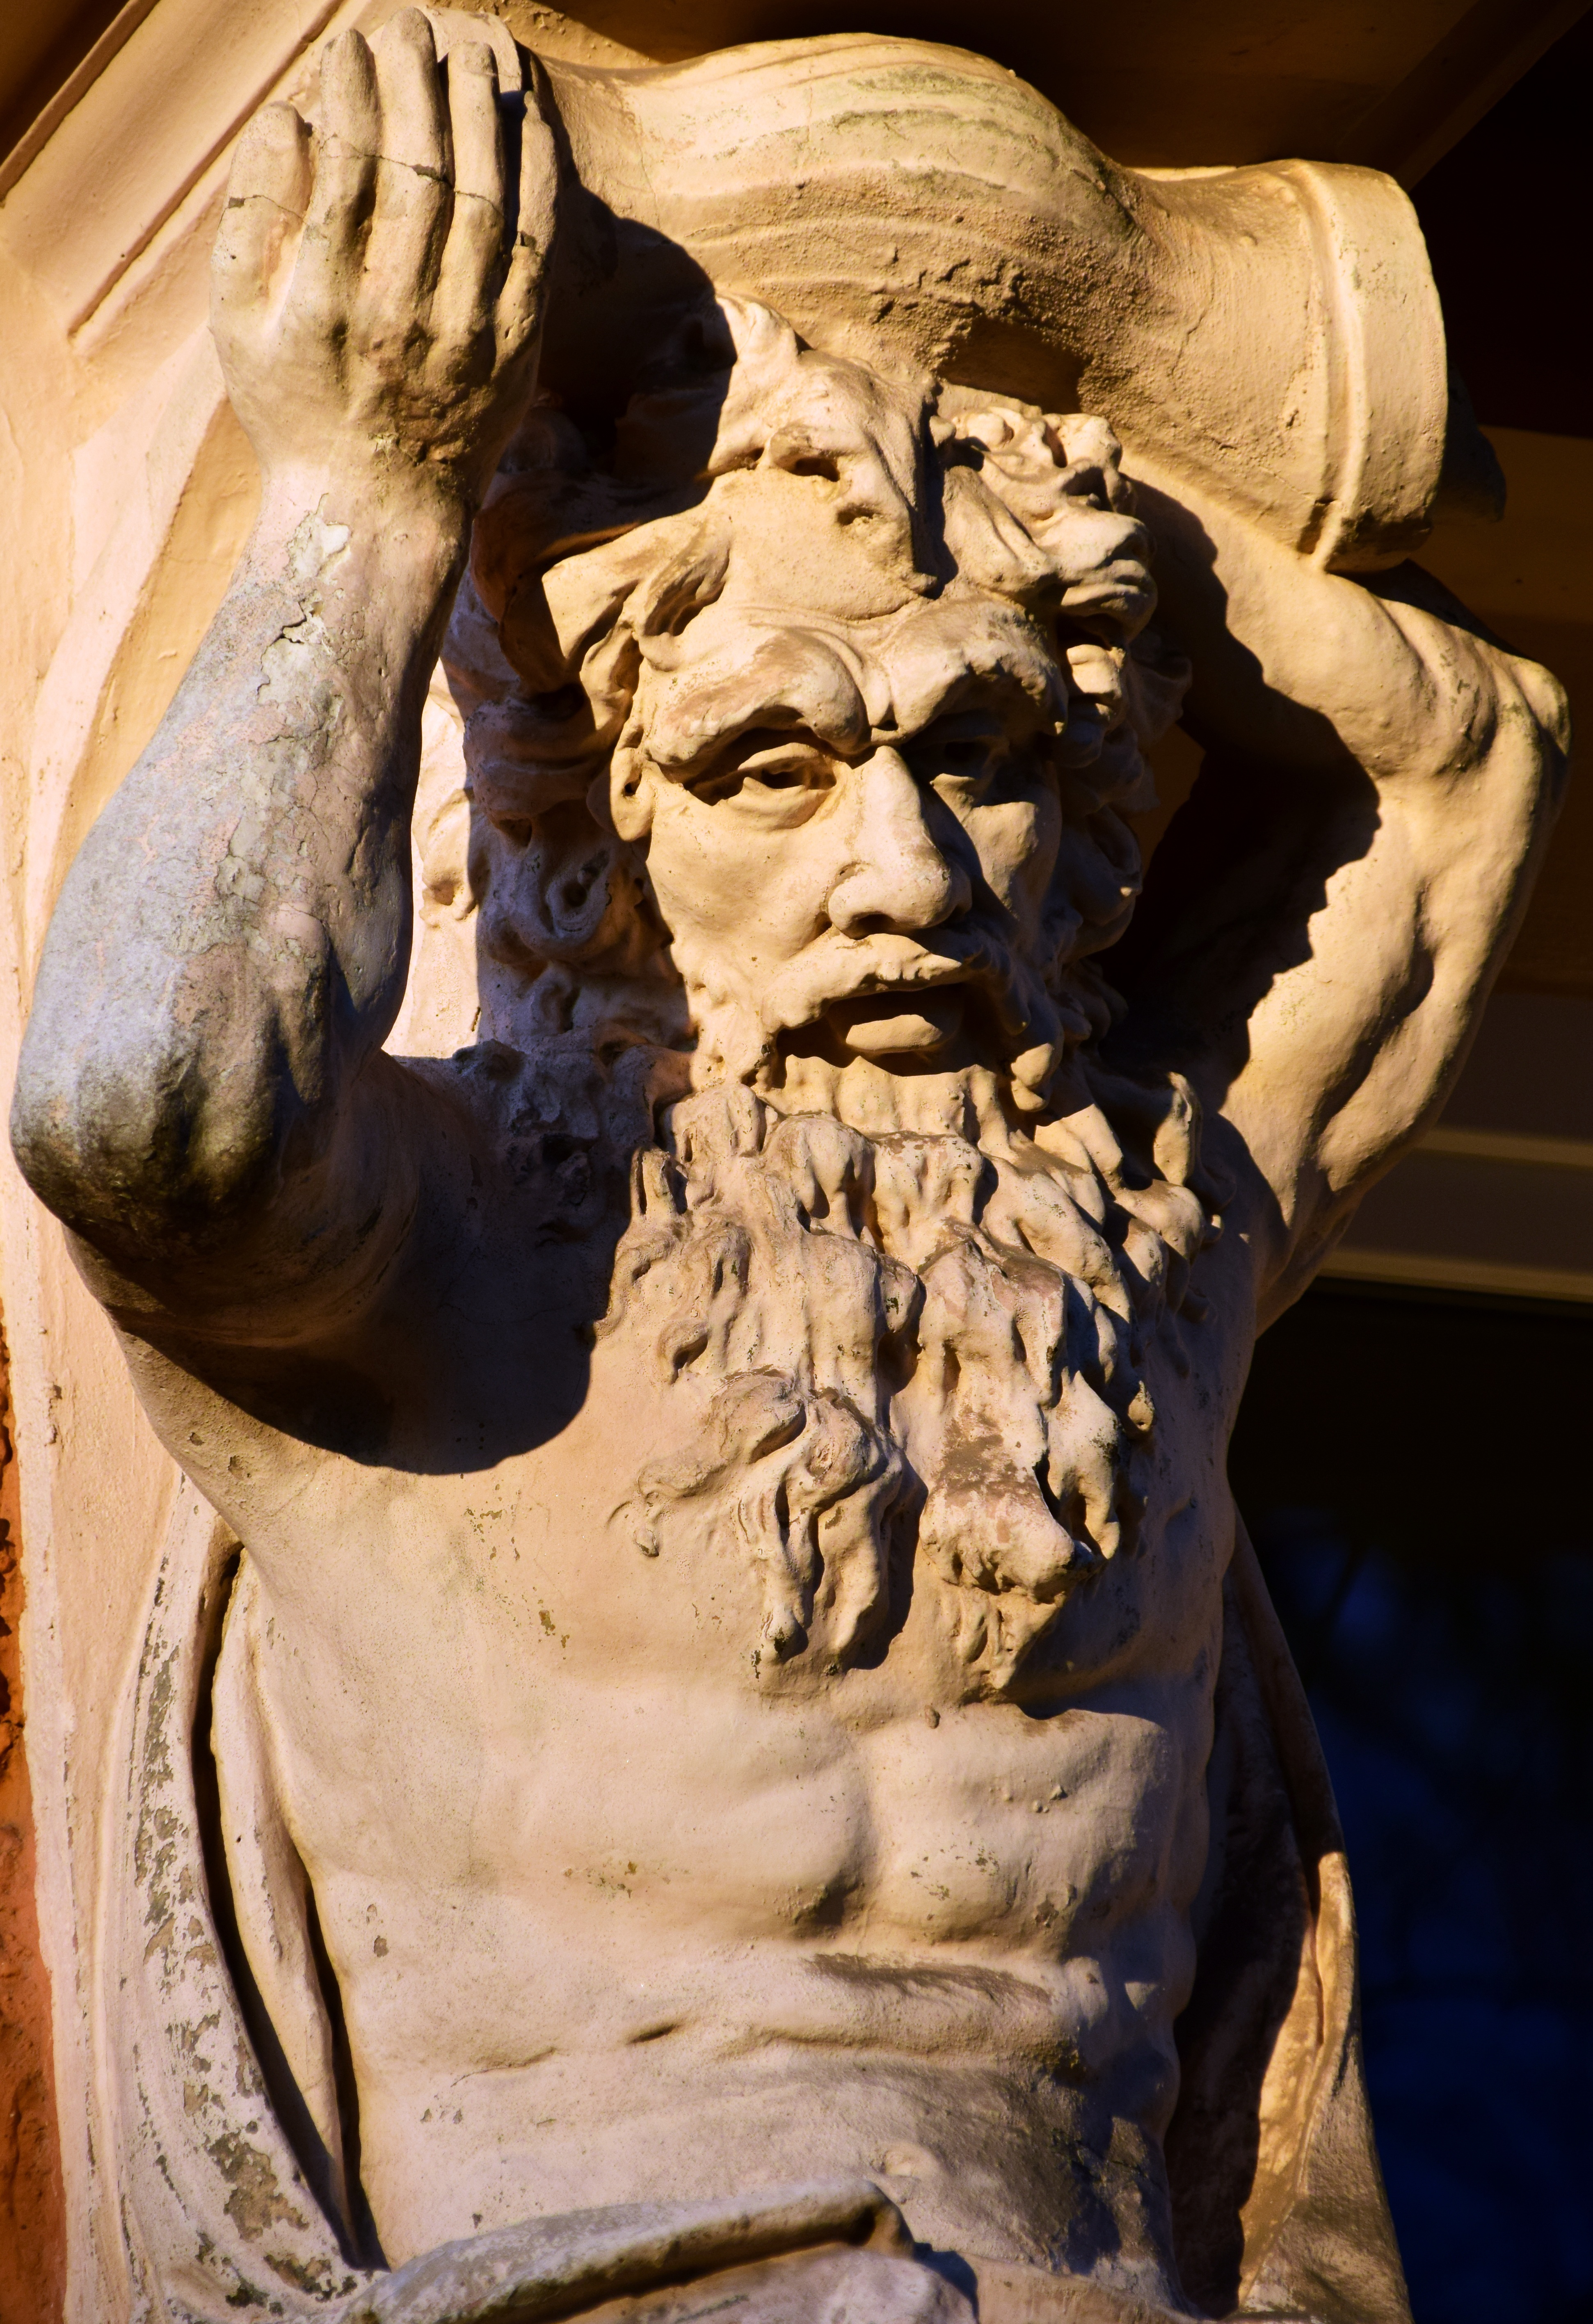
man, building, monument, bear, statue, weight, door, atlas, sculpture, art, bart, temple, carving, keep, strong, input, historically, stucco, support, mythology, stone figure, muscles, house facade, upper body, ancient history